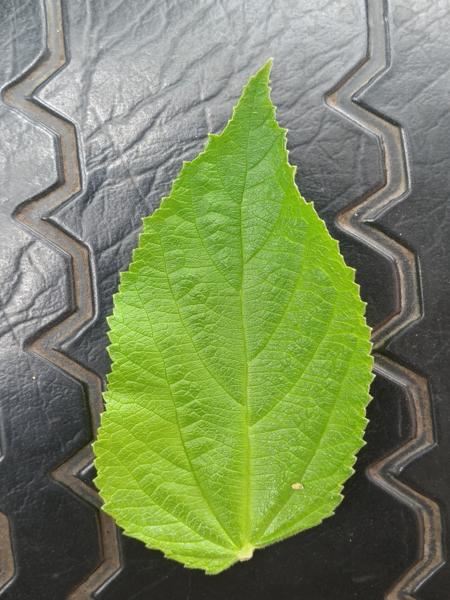
Plant: Gasagase